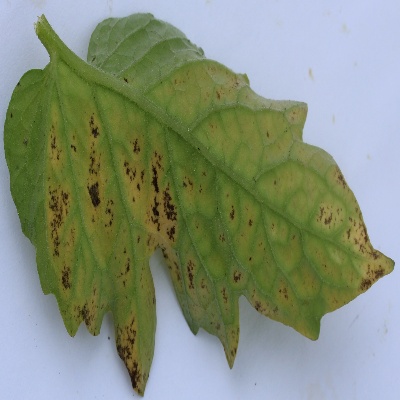
Crop: Tomato
Condition: septoria leaf spot